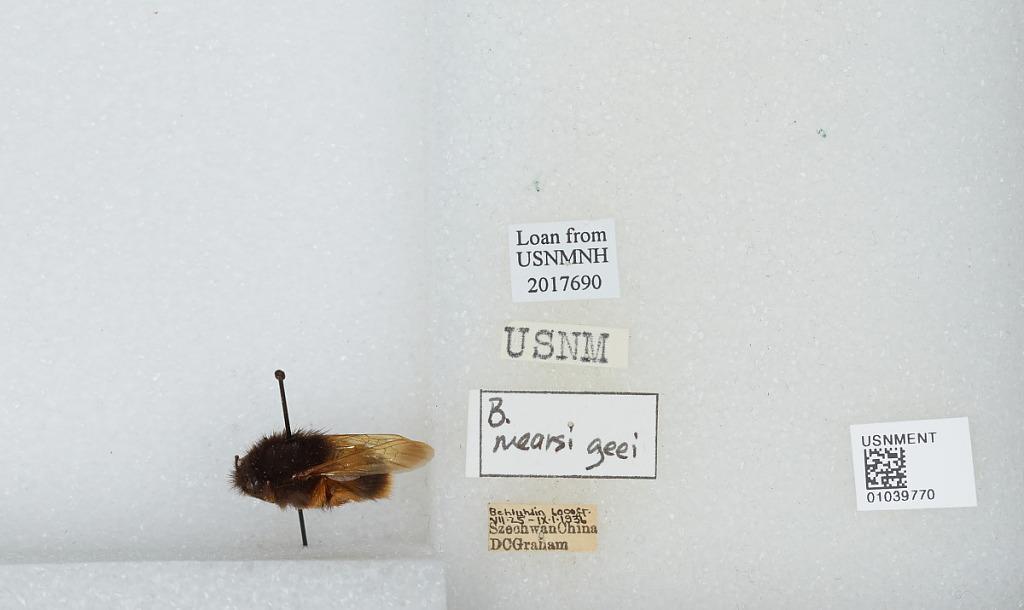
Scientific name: Bombus mearnsi Ashmead
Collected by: D. Graham
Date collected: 1936-7-25
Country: China
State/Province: Sichuan
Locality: Behlundin